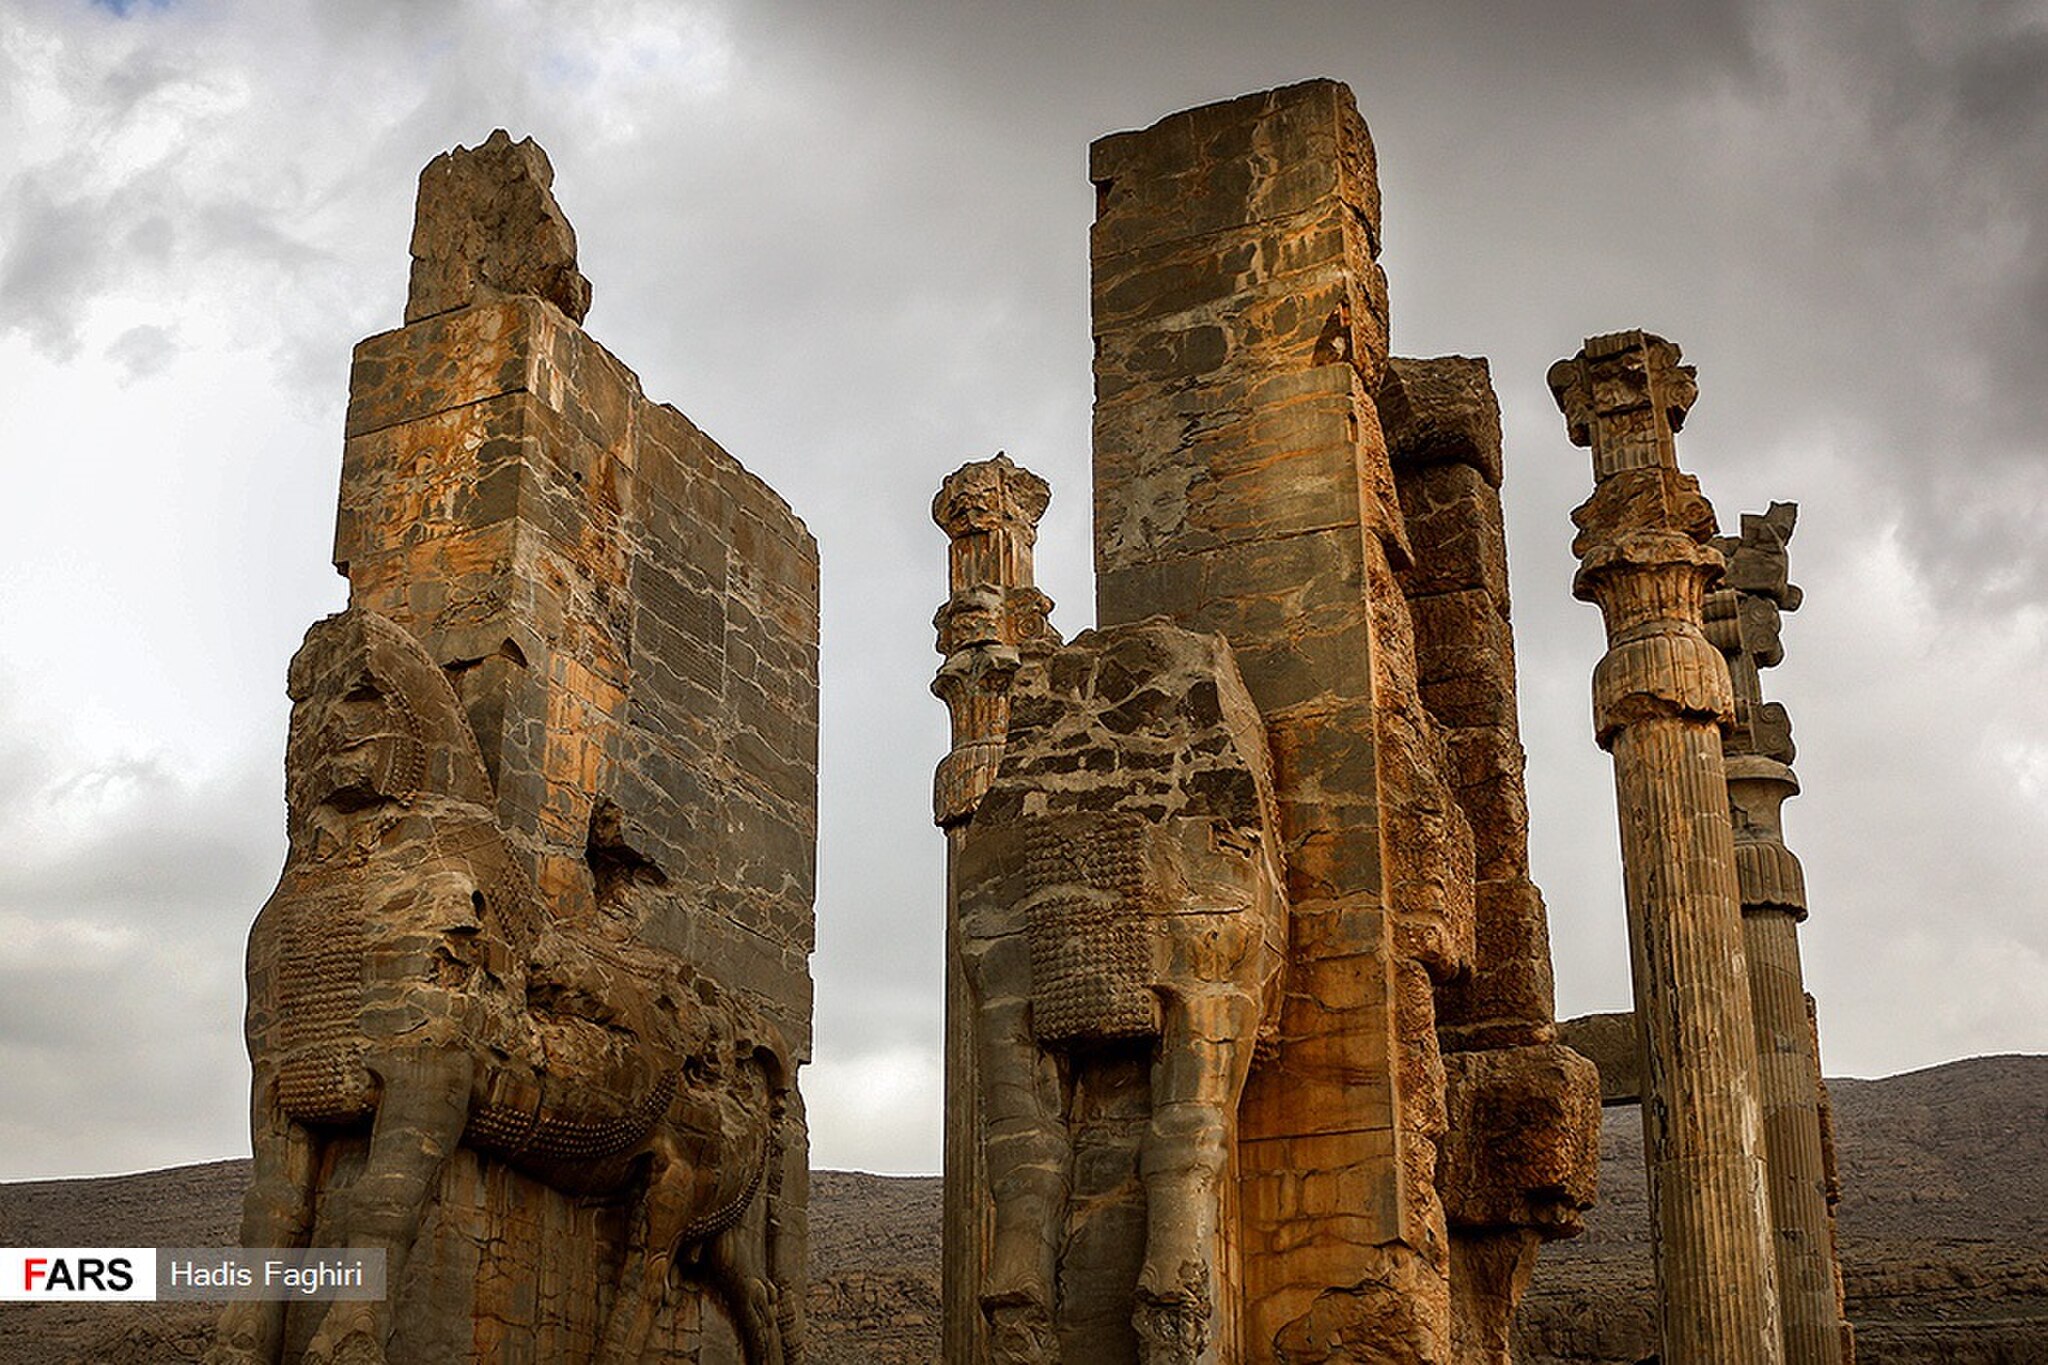
Title: Persepolis 20190310 08
Description: تخت جمشید
Date: 2019-03-10
Categories: Gate of All Nations, Files from external sources with reviewed licenses, Photographs from farsnews.ir, Photos by Hadis Faghiri for Fars News Agency